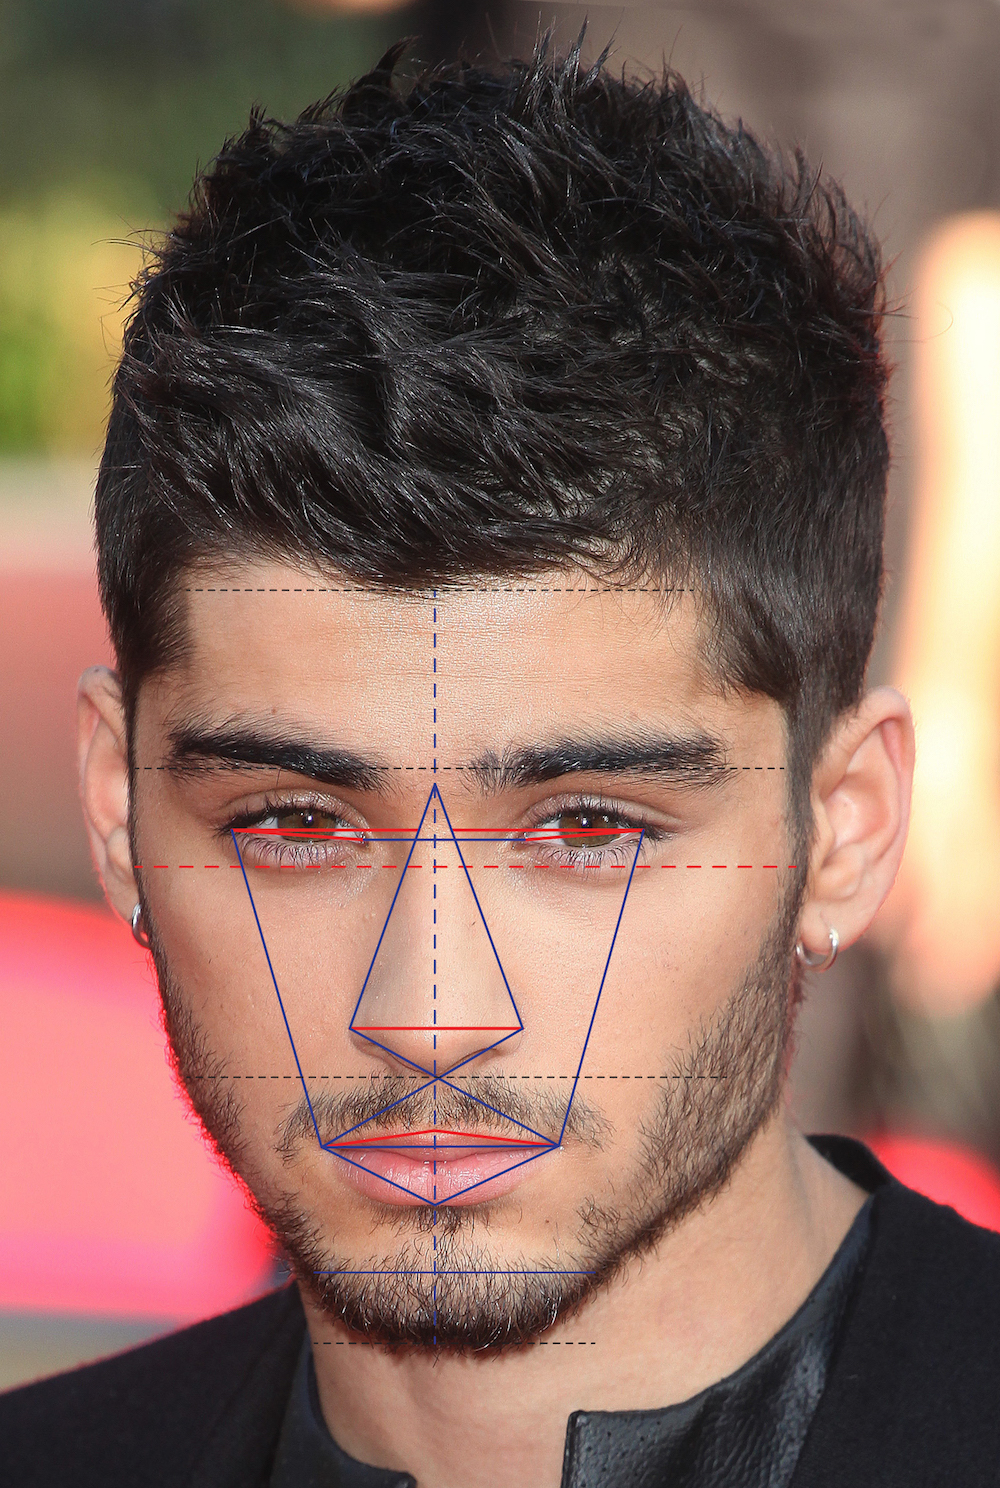
Label: Colored